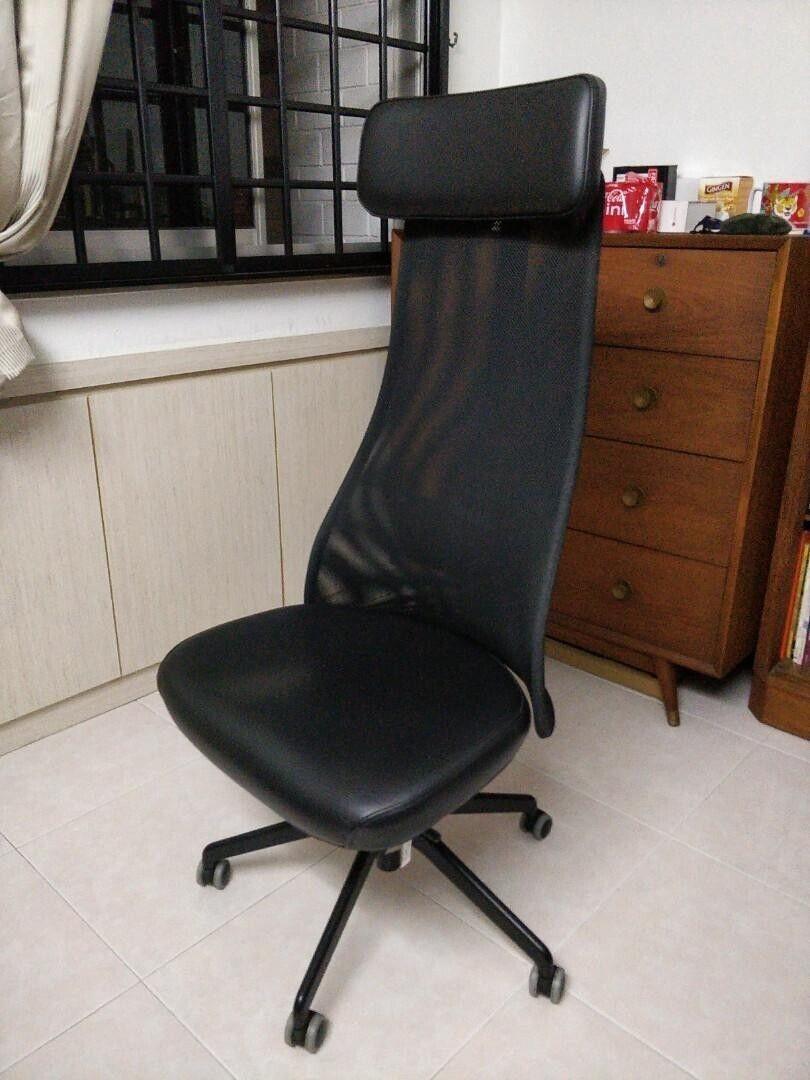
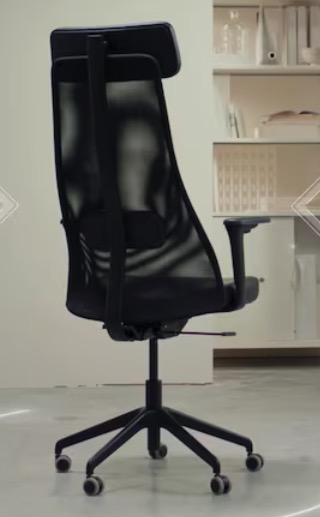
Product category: items_chair
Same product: yes